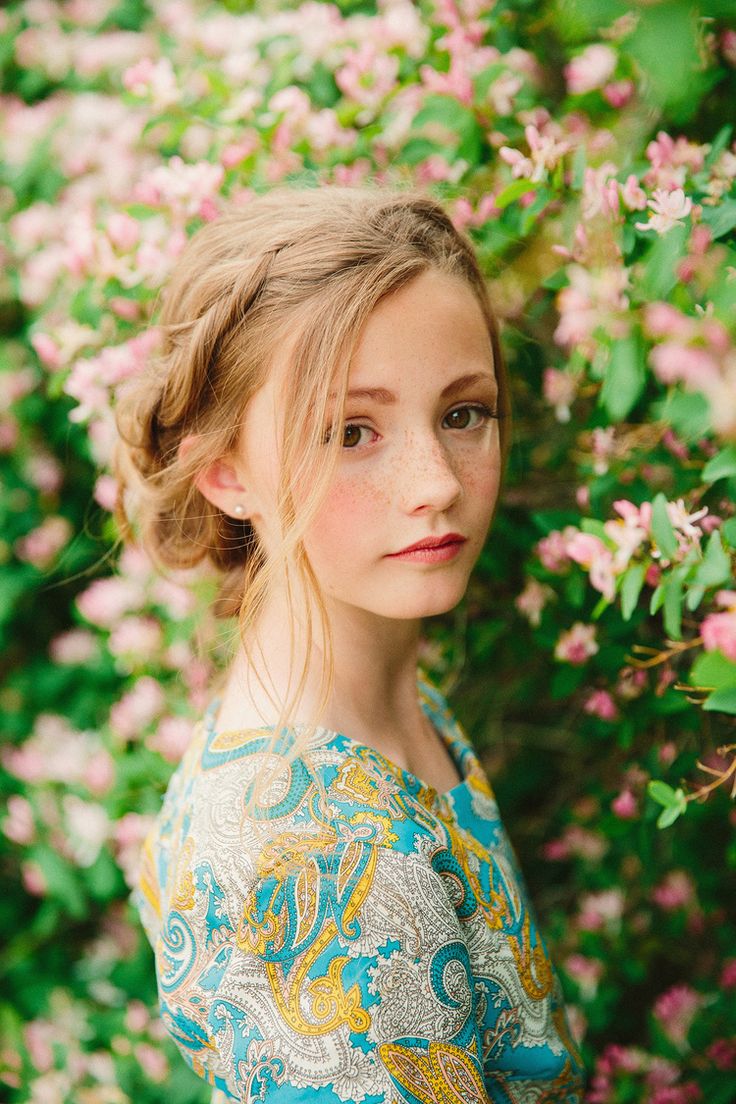
Gender: women